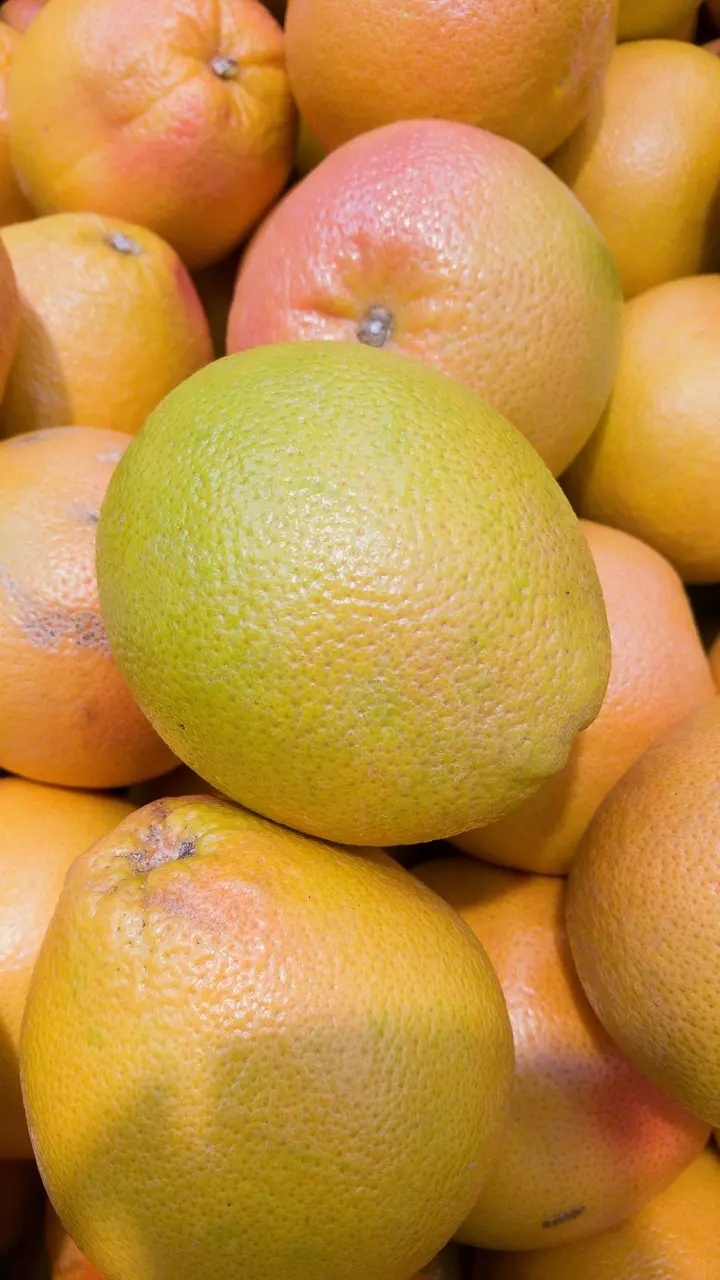
Plant Pomélos greffé Carrizo variété Star Ruby Pot 3L
Brand: FRS202501241
Category: Food, Beverages & Tobacco > Food Items > Fruits & Vegetables > Fresh & Frozen Fruits > Citrus Fruits > Grapefruits